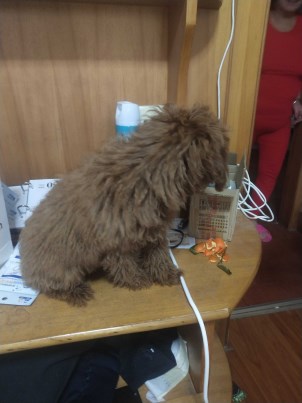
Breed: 7449-n000128-teddy